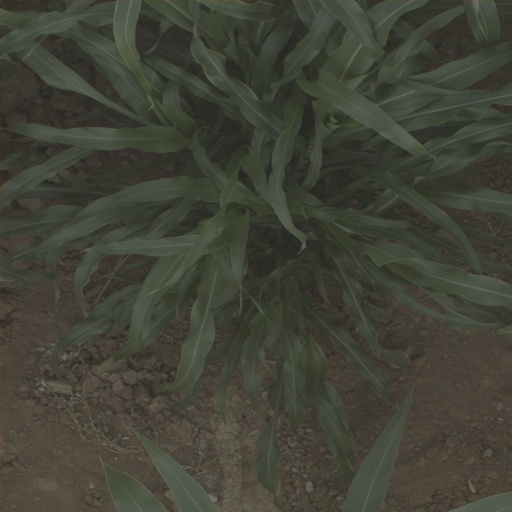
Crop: sorghum